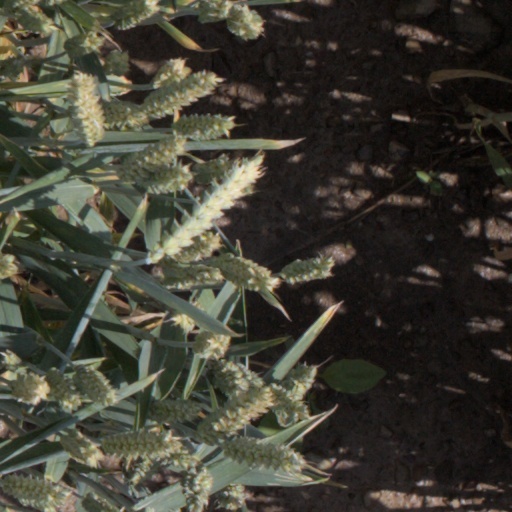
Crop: wheat